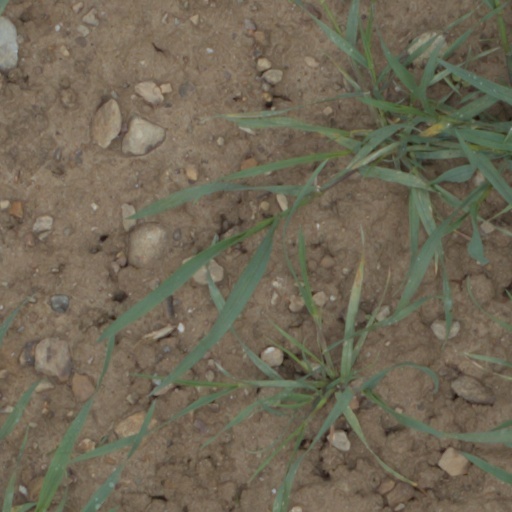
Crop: wheat